Hannington, Wiltshire

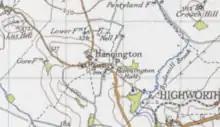
Hannington on a 1945 Ordnance Survey map

The Grade II* listed Church of England parish church is dedicated to John the Baptist. It was rebuilt in 1869–1871, retaining two 12th-century doorways and the 15th-century tower.